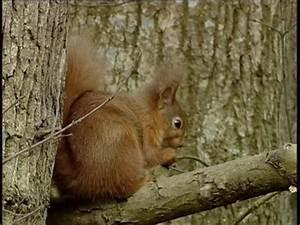
squirrel